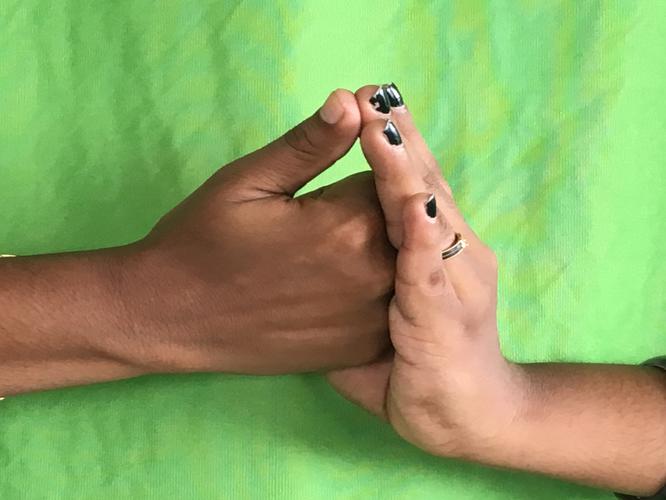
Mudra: Shanka
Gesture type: double_hand